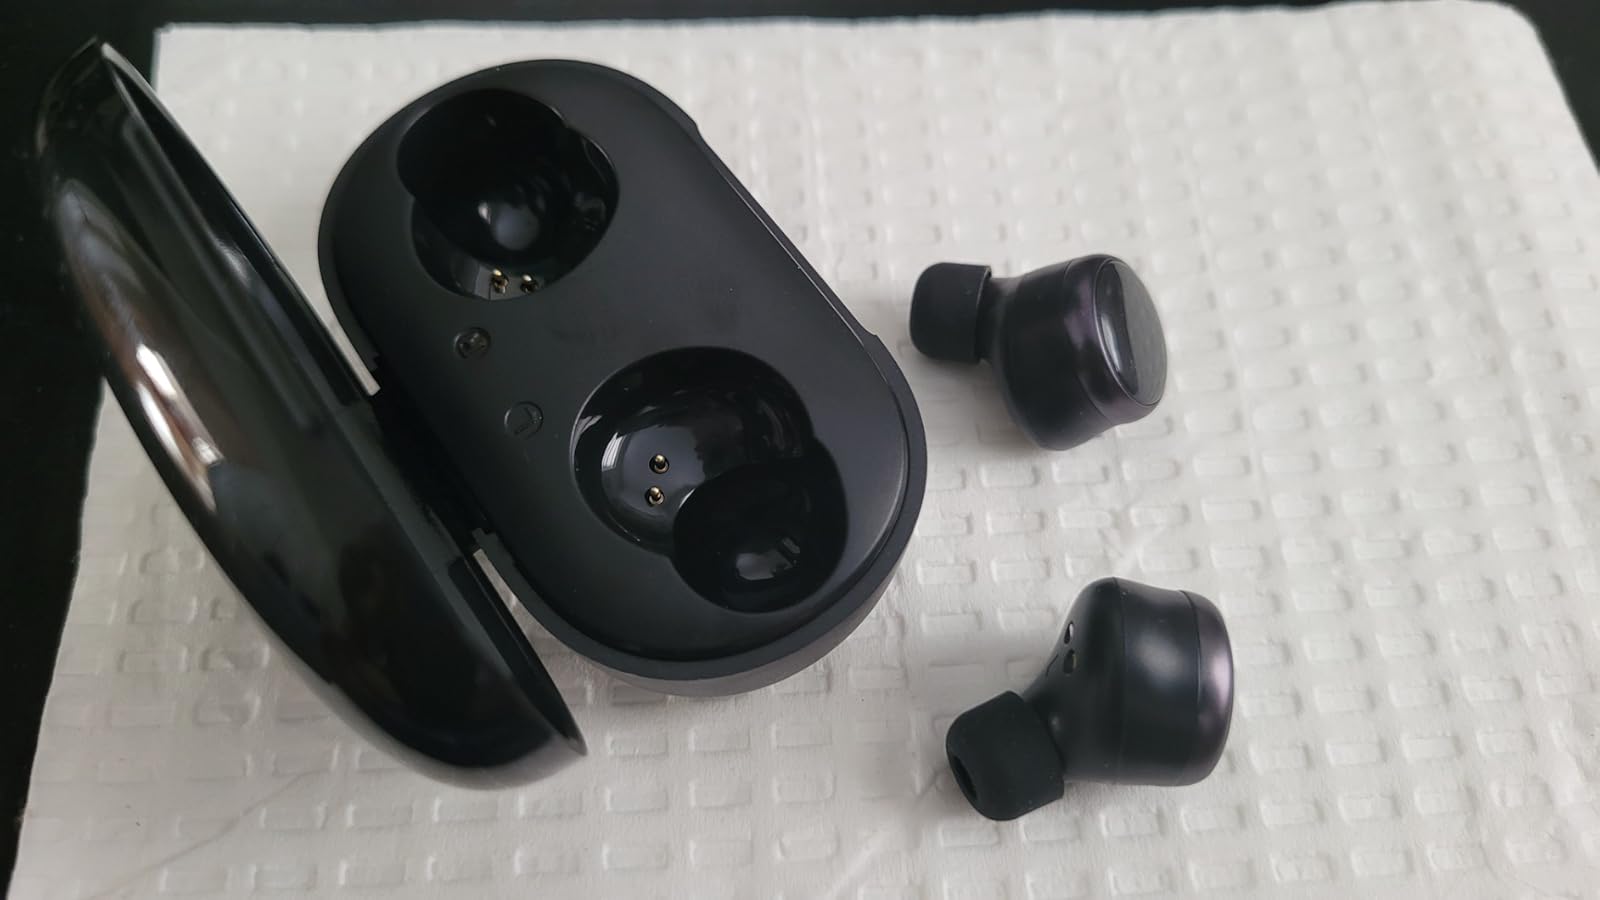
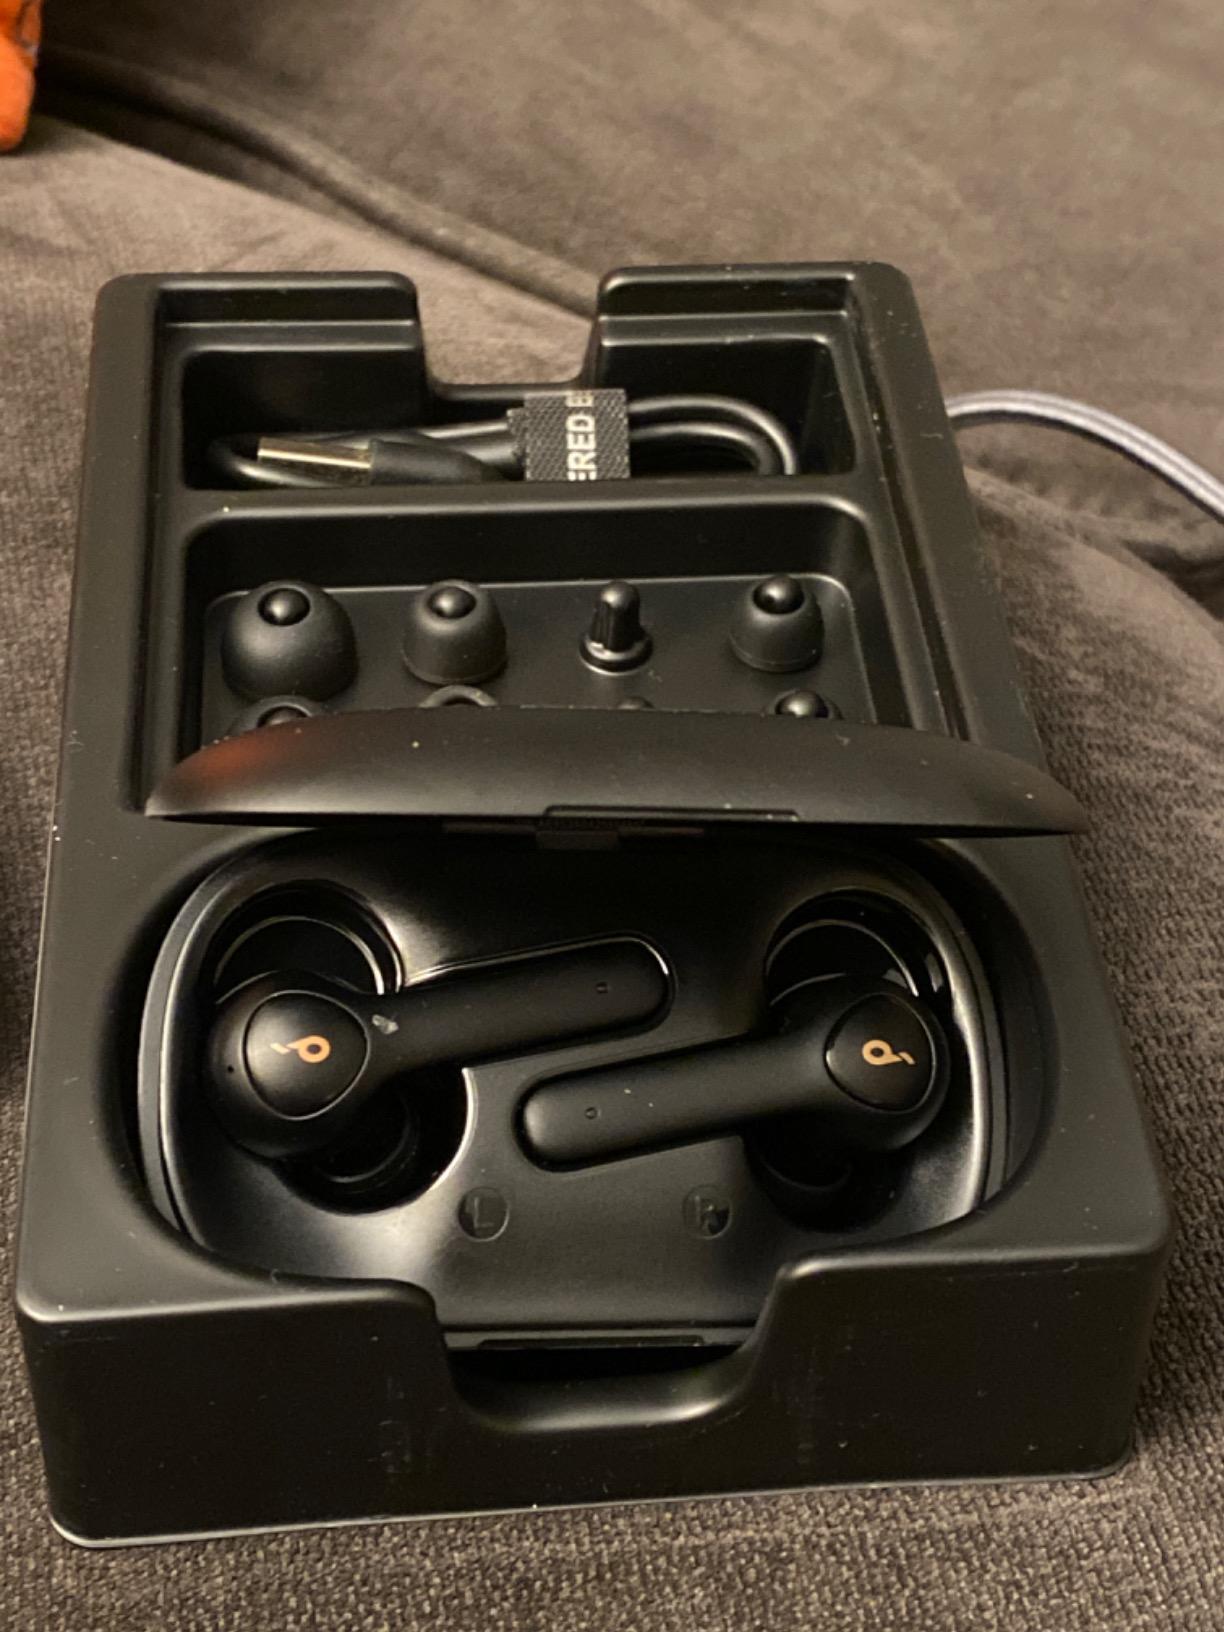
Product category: earbuds
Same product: no